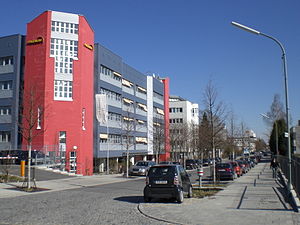
Unterföhring / Geografi
Medienallee
Unterföhring er en kommune i Landkreis München, i den tyske delstat Bayern.